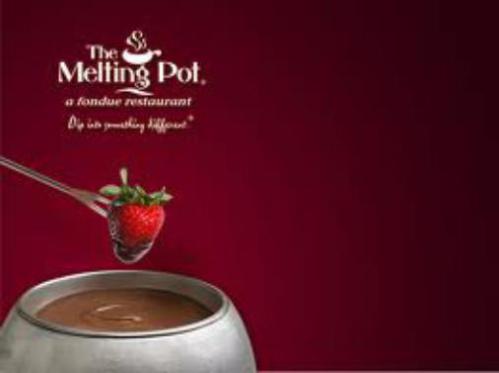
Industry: Food